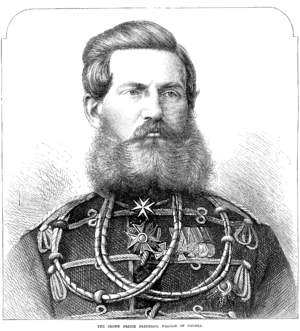
Prince héritier Frédéric-Guillaume de Prusse en 1870. Portrait pris à Saint-Pétersbourg. Português: Príncipe Frederico Guilherme da Prússia, 1870. De um retrato tirado em São Petersburgo.